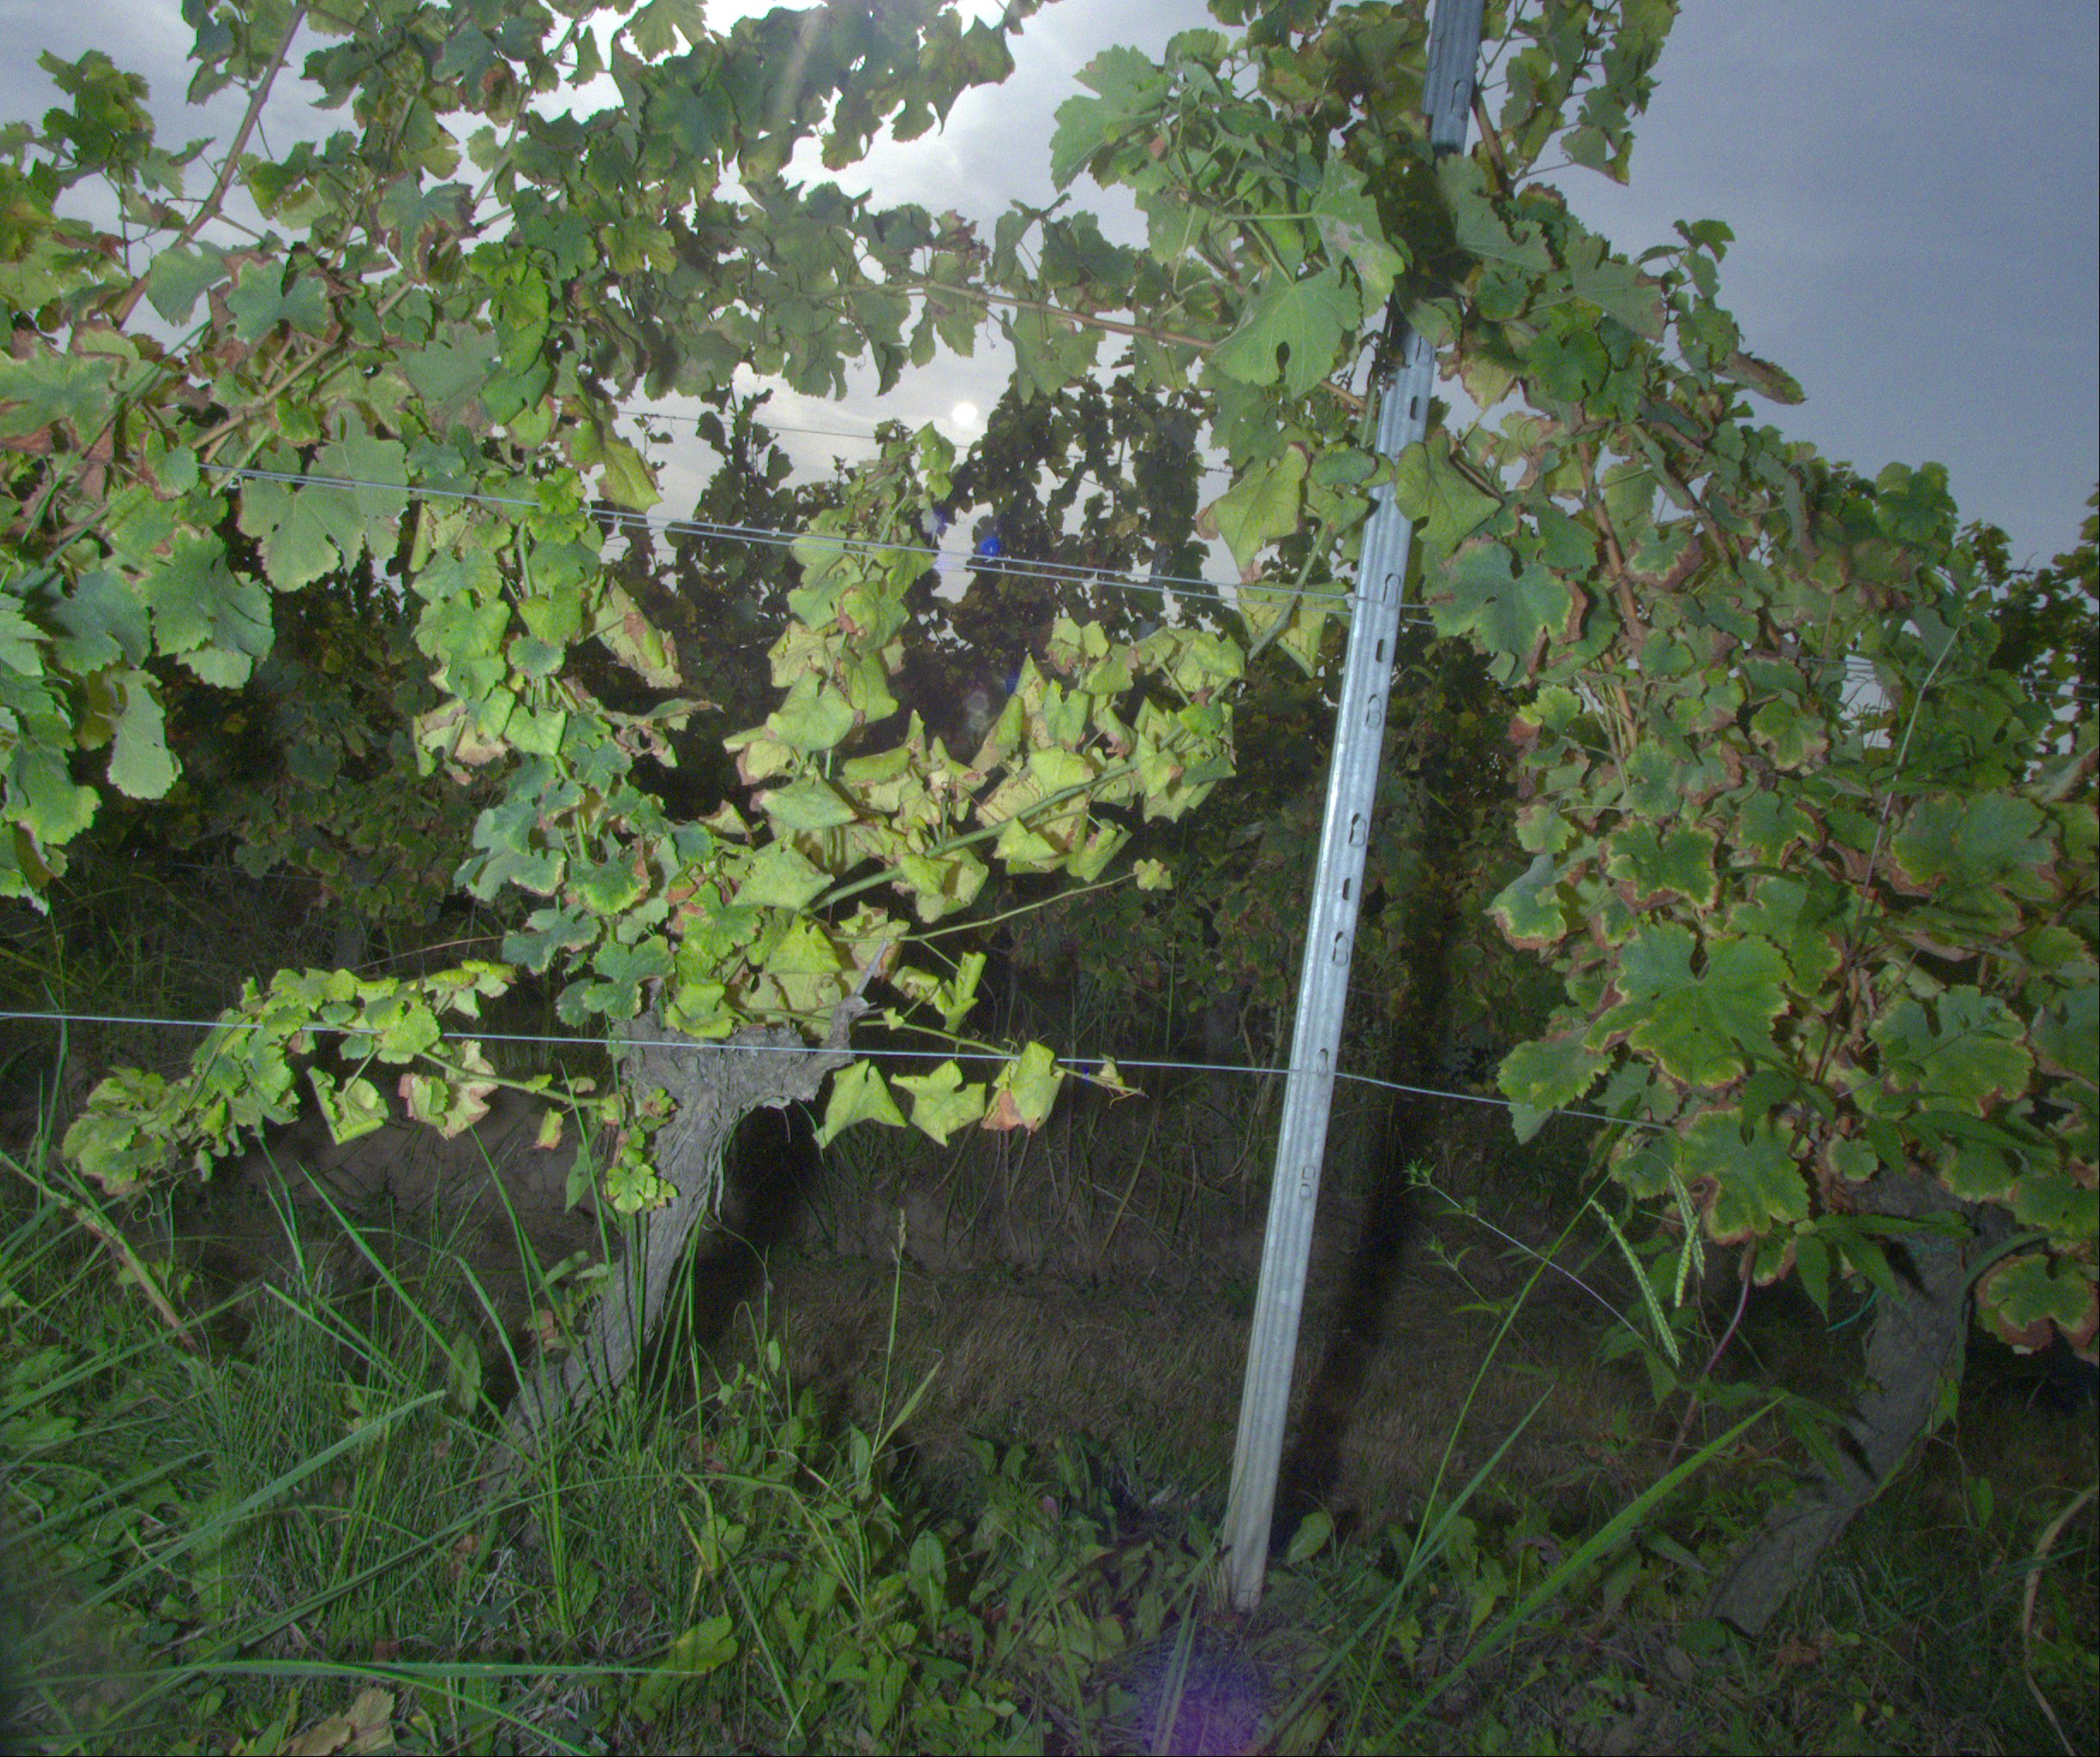
Grape variety: sauvignon-blanc
Disease: Flavescence dorée (fd)